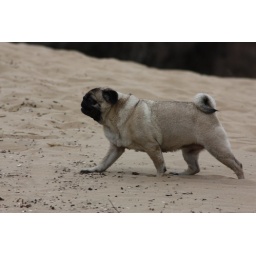
A day on the Freshfields near Liverpool with our inlaws, their dog Jas and our spaniel (Maggie) and pug (Parker).